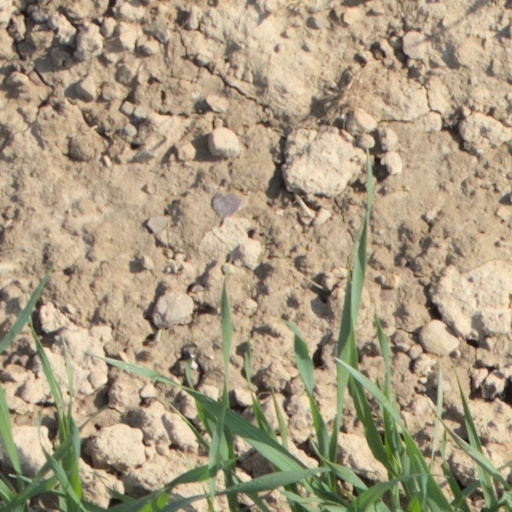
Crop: wheat